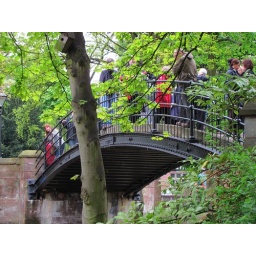
This is the bridge that Ken Barlow would walk over to visit Martha's boat